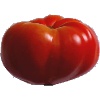
Label: Tomato 3